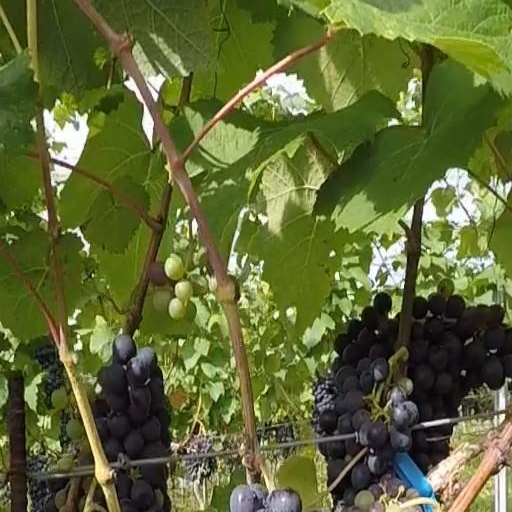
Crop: grape